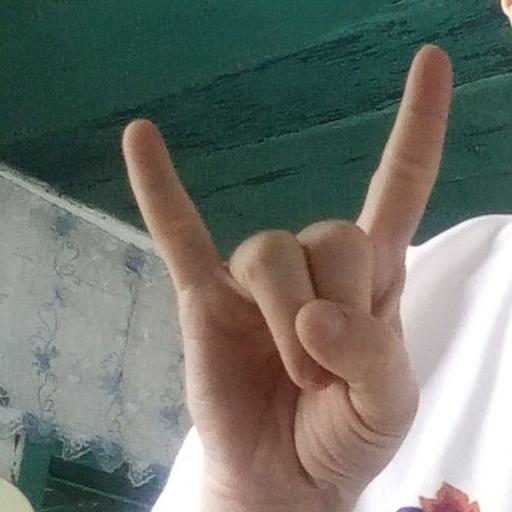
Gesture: rock